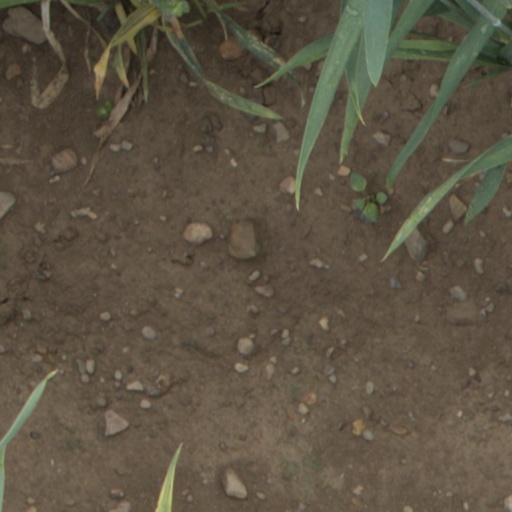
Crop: wheat